János Horvay

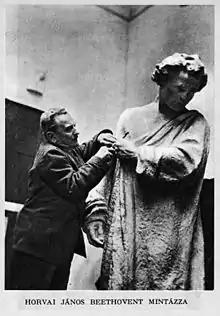
János Horvay in 1938

János Horvay (May 29, 1874 - November 19, 1944) was a Hungarian sculptor, who earned reputation with his statues about Lajos Kossuth, leader of the Hungarian national uprising in 1848–49. However his most important work, the great Kossuth Memorial in Budapest proved to be a failure.